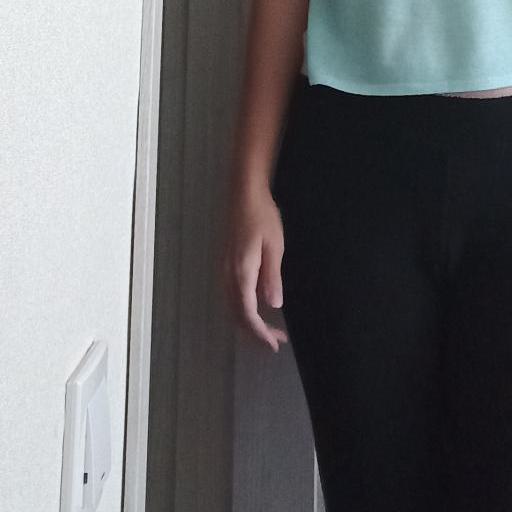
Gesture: no_gesture